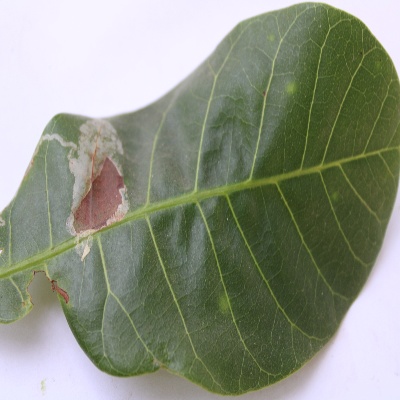
Crop: Cashew
Condition: leaf miner